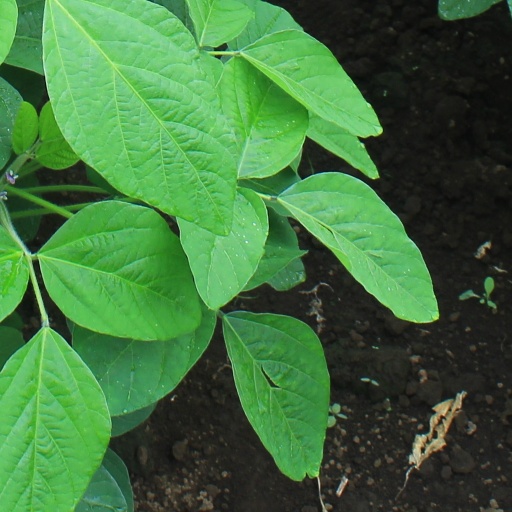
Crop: soybean